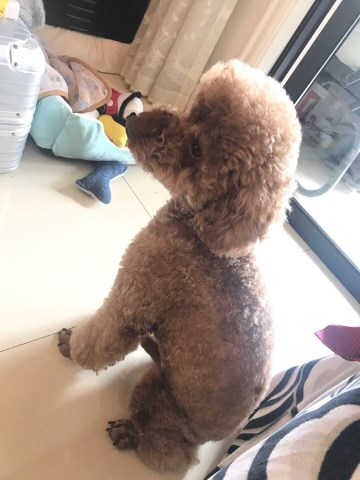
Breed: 7449-n000128-teddy